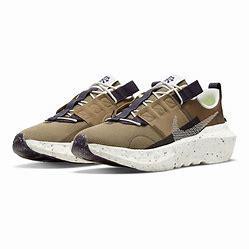
Brand: Nike
Model: Crater Impact